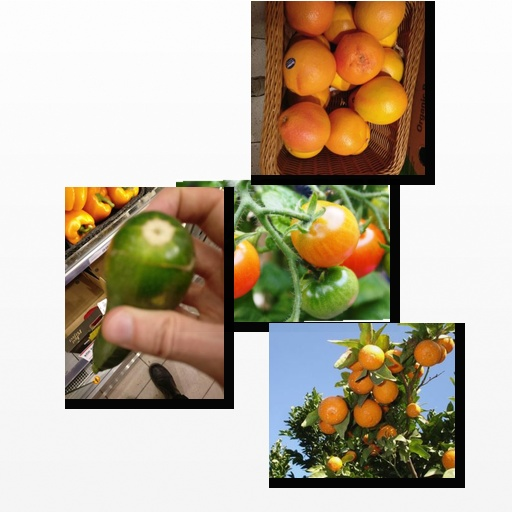
Food items: zucchini, red_grapefruit, tomato, orange